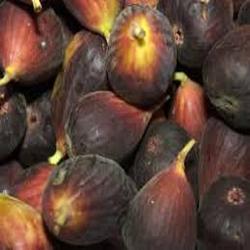
Label: Fig